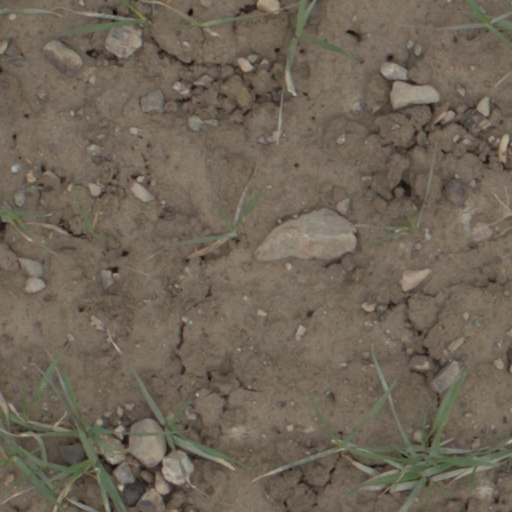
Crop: wheat